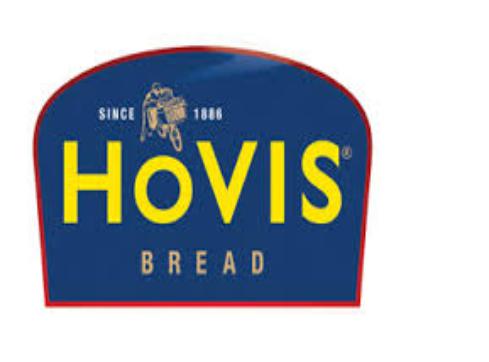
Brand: Hovis
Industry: Leisure